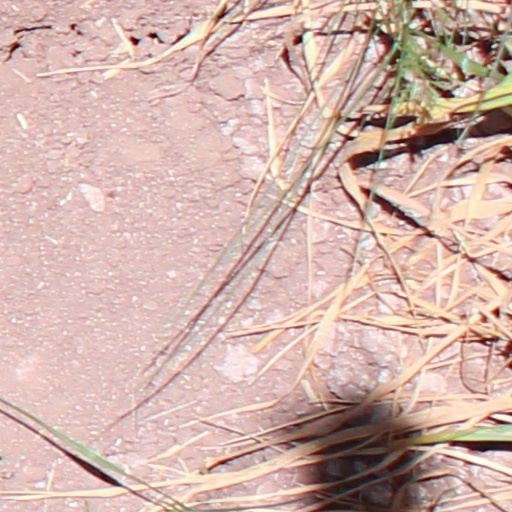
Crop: wheat